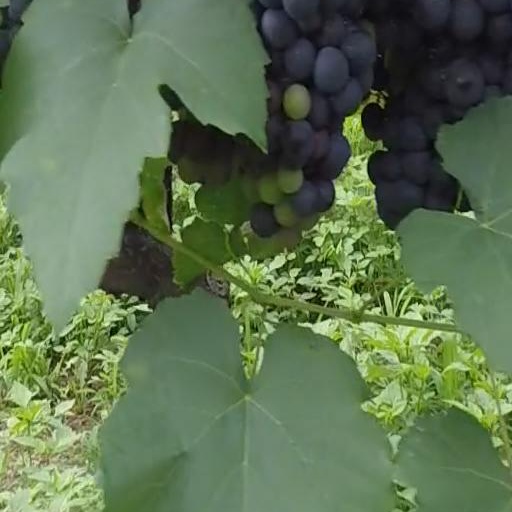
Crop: grape